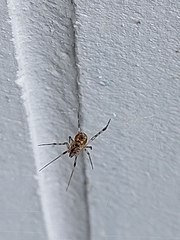
Species: Parasteatoda_tepidariorum